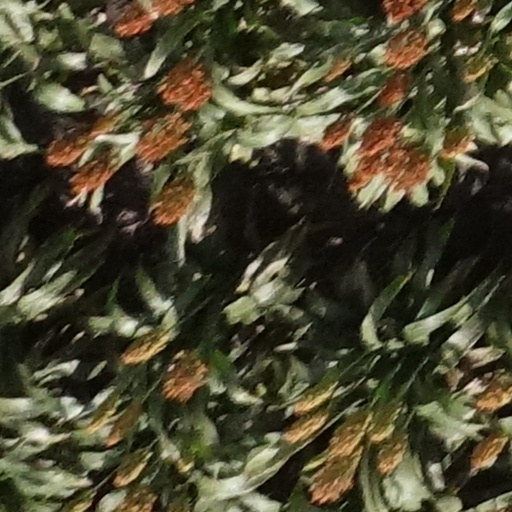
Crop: sorghum